Jor (music)

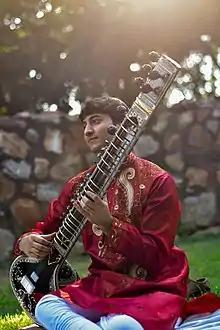
Hindustani Music played on a Sitar

In the 3-section format of the Raga, Alap-Jor-Jhala, Jor and Alap can share similarities in its composition and rhythmic style. However, Jor contains distinctive features which makes it stand out in the Raga. Jor in comparison to the Alap, is usually slow in its introduction into the Raga, but continuously builds until it reaches a fast tempo. This allows a steady transition into the Jhala, as it continues the quickened beat set by Jor. Alap is solely defined by its free rhythm, whereas Jor is limited to its regular pulse following a simple beat pattern which can be elaborated in some cases. As the Raga progresses, Jor acts as the link between the Alap and Jhala as it applies the melody introduced in the Alap and expands it through to the Jhala. The utilisation of Gamak throughout Jor, which consists of a pattern of three notes exploring a wider range or octave. Another difference between the two opening sections is the freedom granted to Jor as it moves between different pulses and speeds, whilst still focusing on certain smaller parts within the song.